Schweizerische Wagons- und Aufzügefabrik AG Schlieren-Zürich

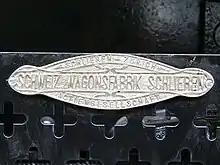
Wagi Schlieren builders plate on heritage tramcar Ce 2/2 ("Lisbethli") from 1900 (Tram-Museum Zürich).

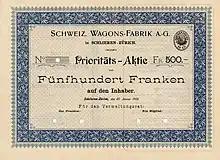
Share of the Schweizerische Wagons-Fabrik AG, issued 20. January 1902

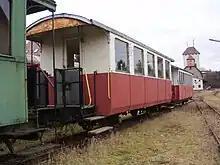
A carriage built in 1920

The Schweizerische Wagons- und Aufzügefabrik AG (SWS, "Swiss Railcar and Lift Factory Corporation", known colloquially as ""Wagi""), which was based at Schlieren in the Canton of Zürich, Switzerland, was a manufacturer of railway rolling stock and lifts.